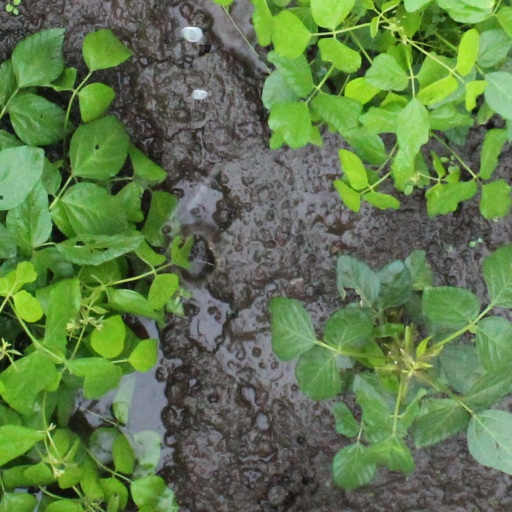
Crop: soybean